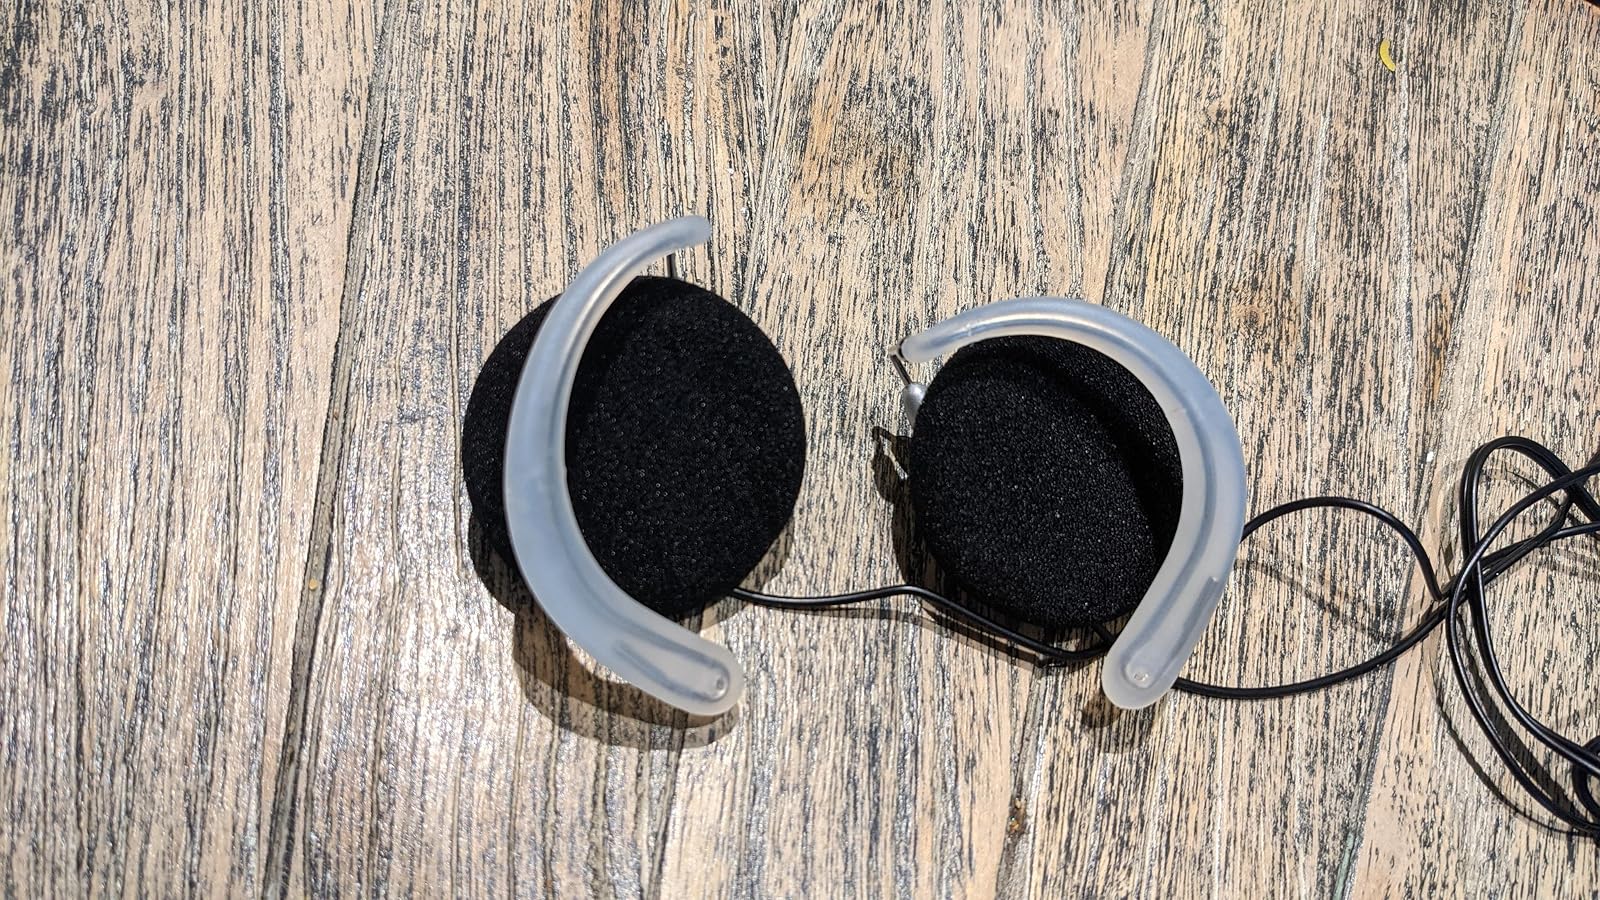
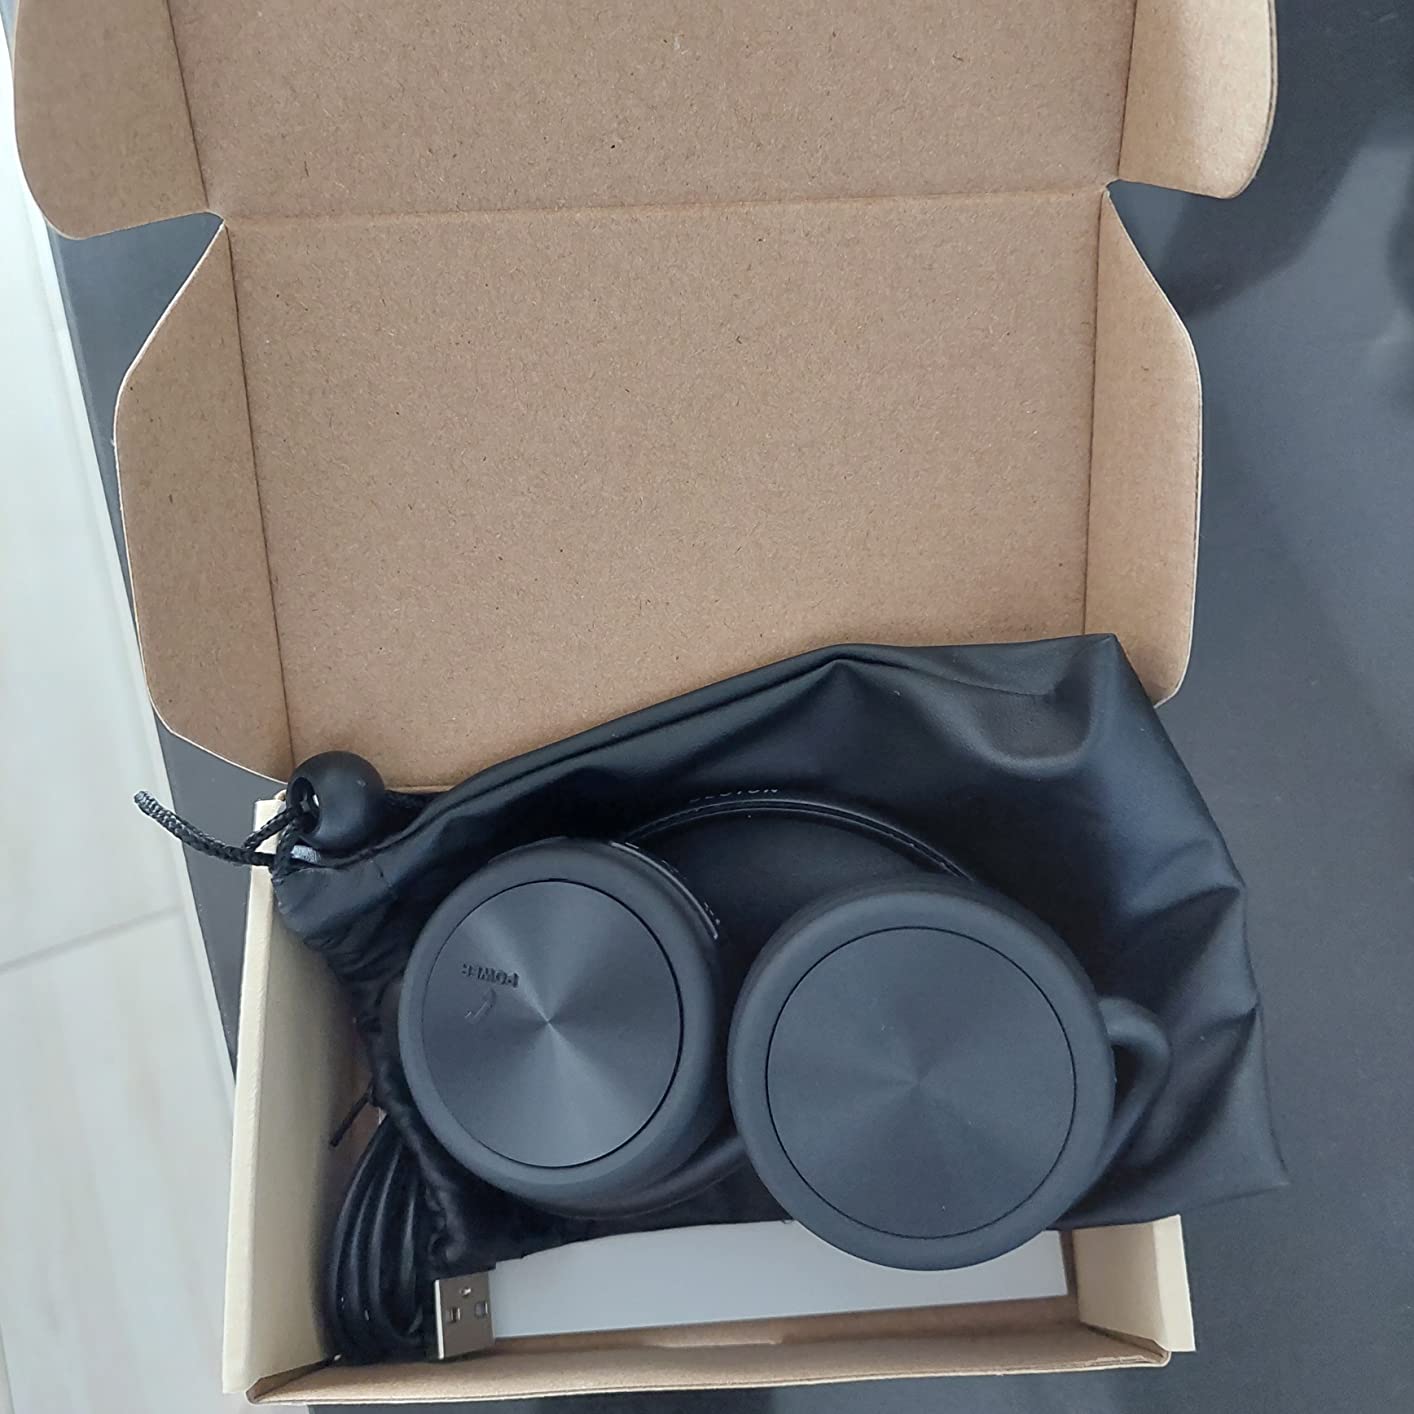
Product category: headphones
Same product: no